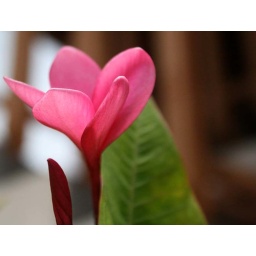
A pink flower on the stick plant outside our vacation condo in the Florida Keys.